Nikon F2

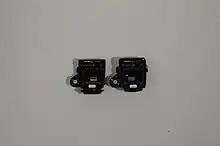
Nikon DP-1 and DP-2 viewfinders

The older F2, F2S and F2SB Photomic variants (see below) require lenses with a "meter coupling shoe" (or prong, informally called "rabbit ears" by photography enthusiasts). These lenses are the Nikkor non-AI, AI'd Nikkor, Nikkor AI and Nikkor AI-S types. Lenses without rabbit ears, such as the Nikon Series E, AF Nikkor, AF Nikkor D, AF-I Nikkor and AF-S Nikkor types, will mount but require stop down metering.